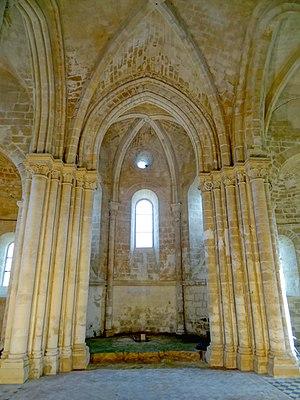
Intérieur de l'église - voir titre.
L'église Saint-Pierre est une église catholique paroissiale située à Vaumoise, dans l'Oise, en France. Elle a été bâtie d'un seul jet au cours des années 1150, mais son clocher central et sa nef ont été détruits pendant la guerre de Cent Ans, et reconstruits dans un style fruste au cours du XVIᵉ siècle. Restent le transept, légèrement remanié sous la même campagne, l'abside centrale et les deux absidioles, qui illustrent parfaitement la transition du style roman vers l'architecture gothique, et forment un ensemble pittoresque avec leurs toitures en pierre sous la forme de calottes sphériques. Le plan en hémicycle de l'abside et des absidioles, le voûtement d'arêtes des croisillons, et le voûtement en berceau et en cul-de-four des absidioles s'inscrivent dans la tradition romane. Cependant, le recours aux techniques de construction archaïques n'empêchent ici pas l'emploi systématique l'arc en tiers-point, et la croisée du transept et l'abside sont voûtées d'ogives, ce qui, il est vrai, n'a plus rien d'innovant à l'époque de construction. C'est surtout la sculpture de la plupart des chapiteaux qui est résolument gothique.